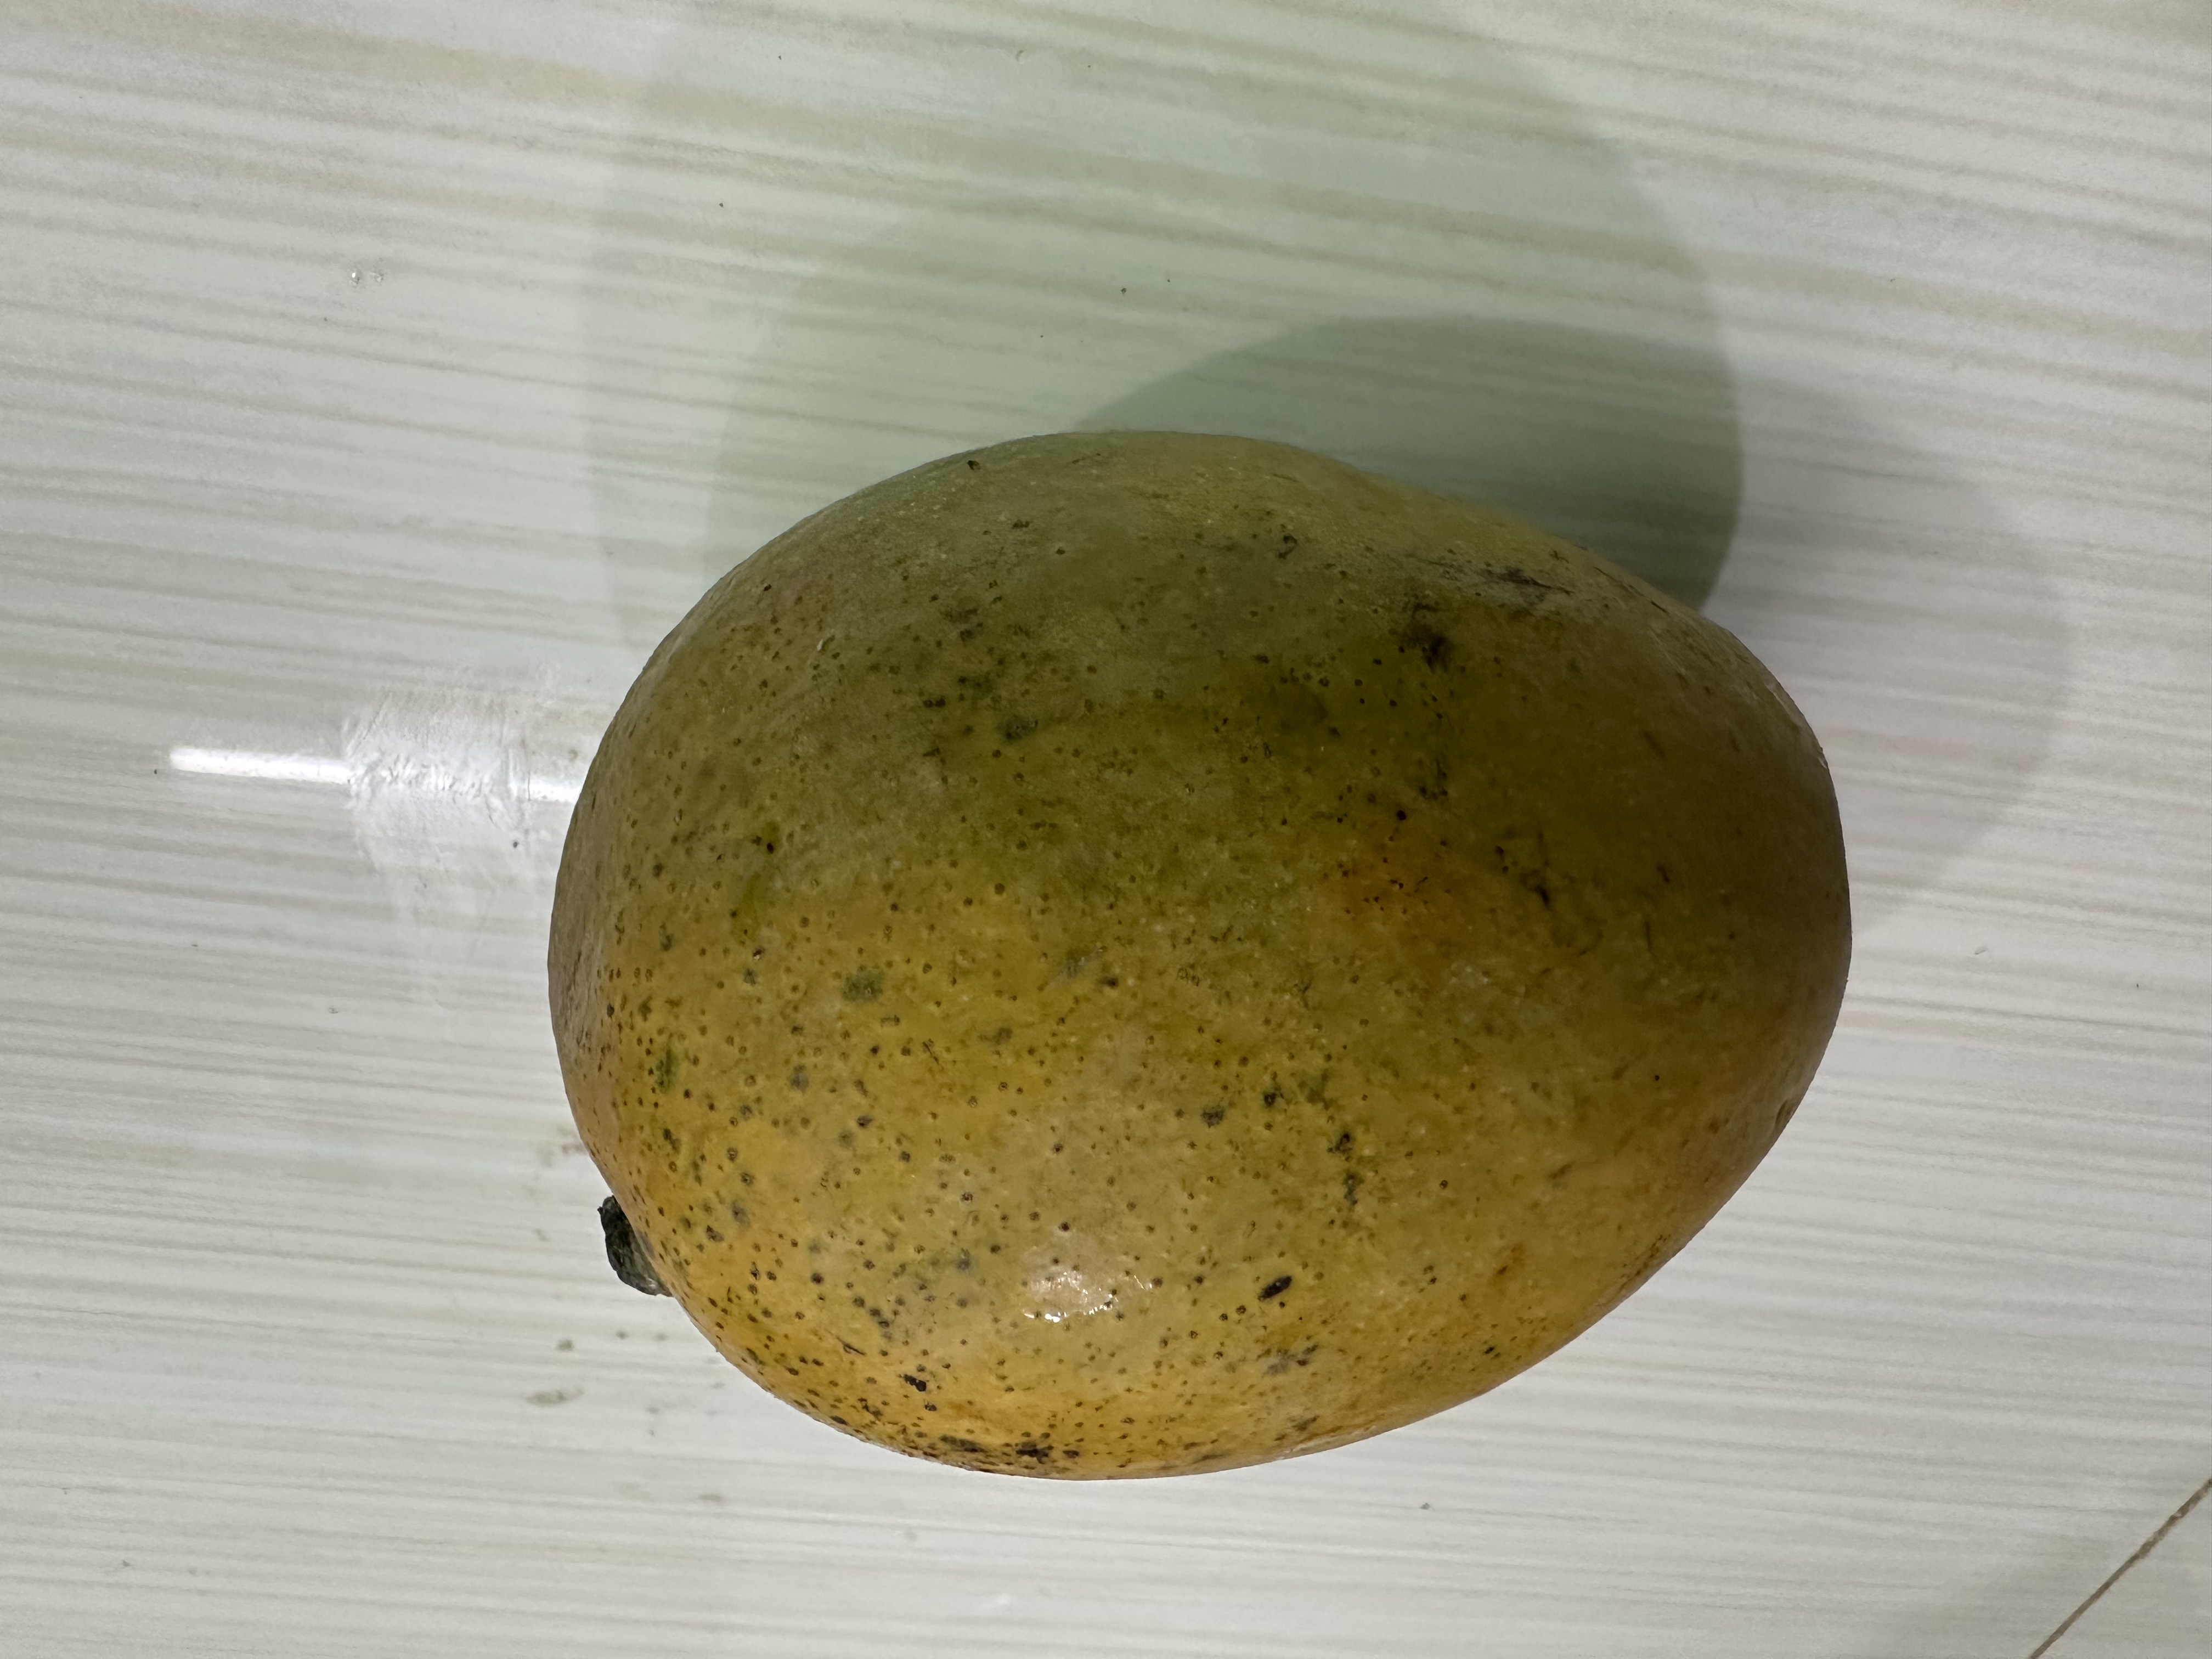
Mango variety: Nilambori